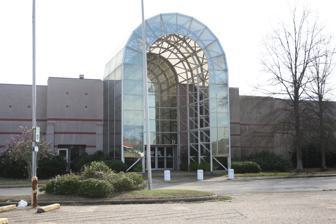
Building: Montgomery Mall (Alabama)
Country: United States of America
Year built: 1970
Former shopping mall in Montgomery, Alabama Montgomery Mall Entrance to Montgomery Mall, March 2013 Location Montgomery, Alabama , United States Coordinates 32°19′45″N 86°14′46″W / 32.3293°N 86.2460°W / 32.3293; -86.2460 Address 2899 E. South Blvd. Opening date 1970 Closing date 2008 Developer Jim Wilson & Associates No. of stores and services approx. 100 No. of anchor tenants 3 Total retail floor area 726,882 sq ft (67,529.5 m 2 ) No. of floors 1 Montgomery Mall was an enclosed shopping mall in Montgomery, Alabama , United States. Opened in 1970, it closed in 2008 after several years of declining traffic. In February 2013, redevelopment began on the vacant mall property. There are 3 vacant anchor stores that were once Steve & Barry's , JCPenney , and Parisian . History Montgomery Mall opened in 1970 with Montgomery Fair and JCPenney as its anchor stores . Other major tenants at the time included Lerner New York , Morrison's Cafeteria , Singer Sewing Center, and Elmore Variety Store. The Montgomery Fair store was later rebranded Gayfers . An expansion, begun in 1987 and completed in 1988, added a new wing anchored by Parisian . In 1998, Glimcher Realty Trust bought the mall for $70 million. By the early 2000s, several stores had begun to close in the mall, including Piccadilly Cafeteria , Gap , Eddie Bauer , Ruby Tuesday , and American Eagle Outfitters . Both JCPenney and Dillard's , which acquired the Gayfers chain in 1998, closed their stores at Montgomery Mall in 2005. JCPenney relocated to a new store at Eastdale Mall , while Dillard's moved to The Shoppes at Eastchase . Although Steve & Barry's replaced the former Dillard's in early 2005, Parisian closed in 2006, as did several other stores. In 2007, Montgomery mayor Bobby Bright criticized Glimcher as using the mall for a tax write-off, and said that they "never showed willingness" to improve it. Glimcher sold off the mall in May 2007. The mall closed in 2008, with Steve & Barry's staying until September of that year. In May 2011, Keith Corporation announced plans to purchase 440,000 square feet of mall space, including the former JCPenney store, for conversion to health offices. Redevelopment began in February 2013. Under the redevelopment plans, the former Steve & Barry's building will become a fire station , the former JCPenney will become a library, and the former Parisian will be used by Montgomery Technical Education Center. Sign for Montgomery Mall, March 2013 References